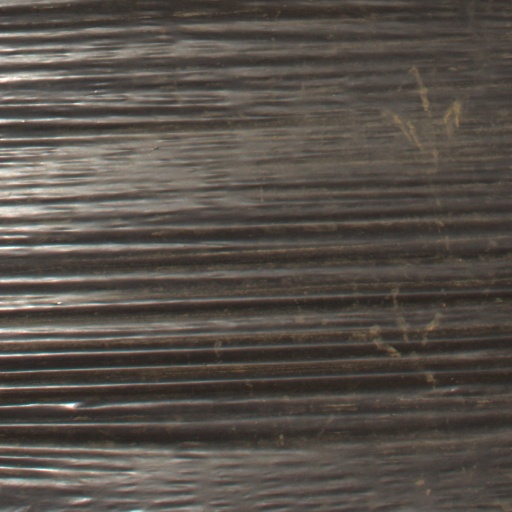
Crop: Jerusalem artichoke